Music director

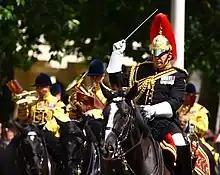
Major Tim Cooper, Director of Music of The Blues and Royals mounted band in London.

In the British Armed Forces, a director of music is a commissioned officer, always a musician commissioned from the ranks, who leads a military band. A non-commissioned officer or warrant officer who leads a band is called a bandmaster.